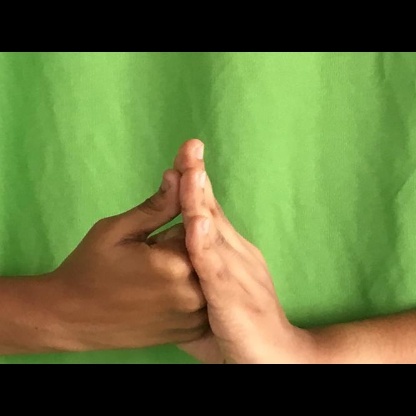
Mudra: Shanka